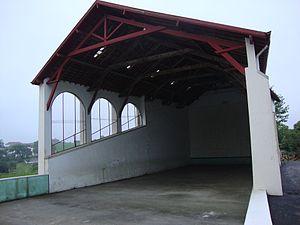
Etcharry est une commune française, située dans le département des Pyrénées-Atlantiques en région Nouvelle-Aquitaine.